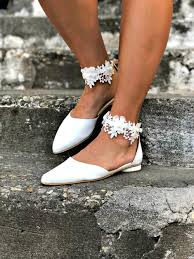
Label: Ballet Flat